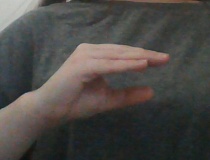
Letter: jeem